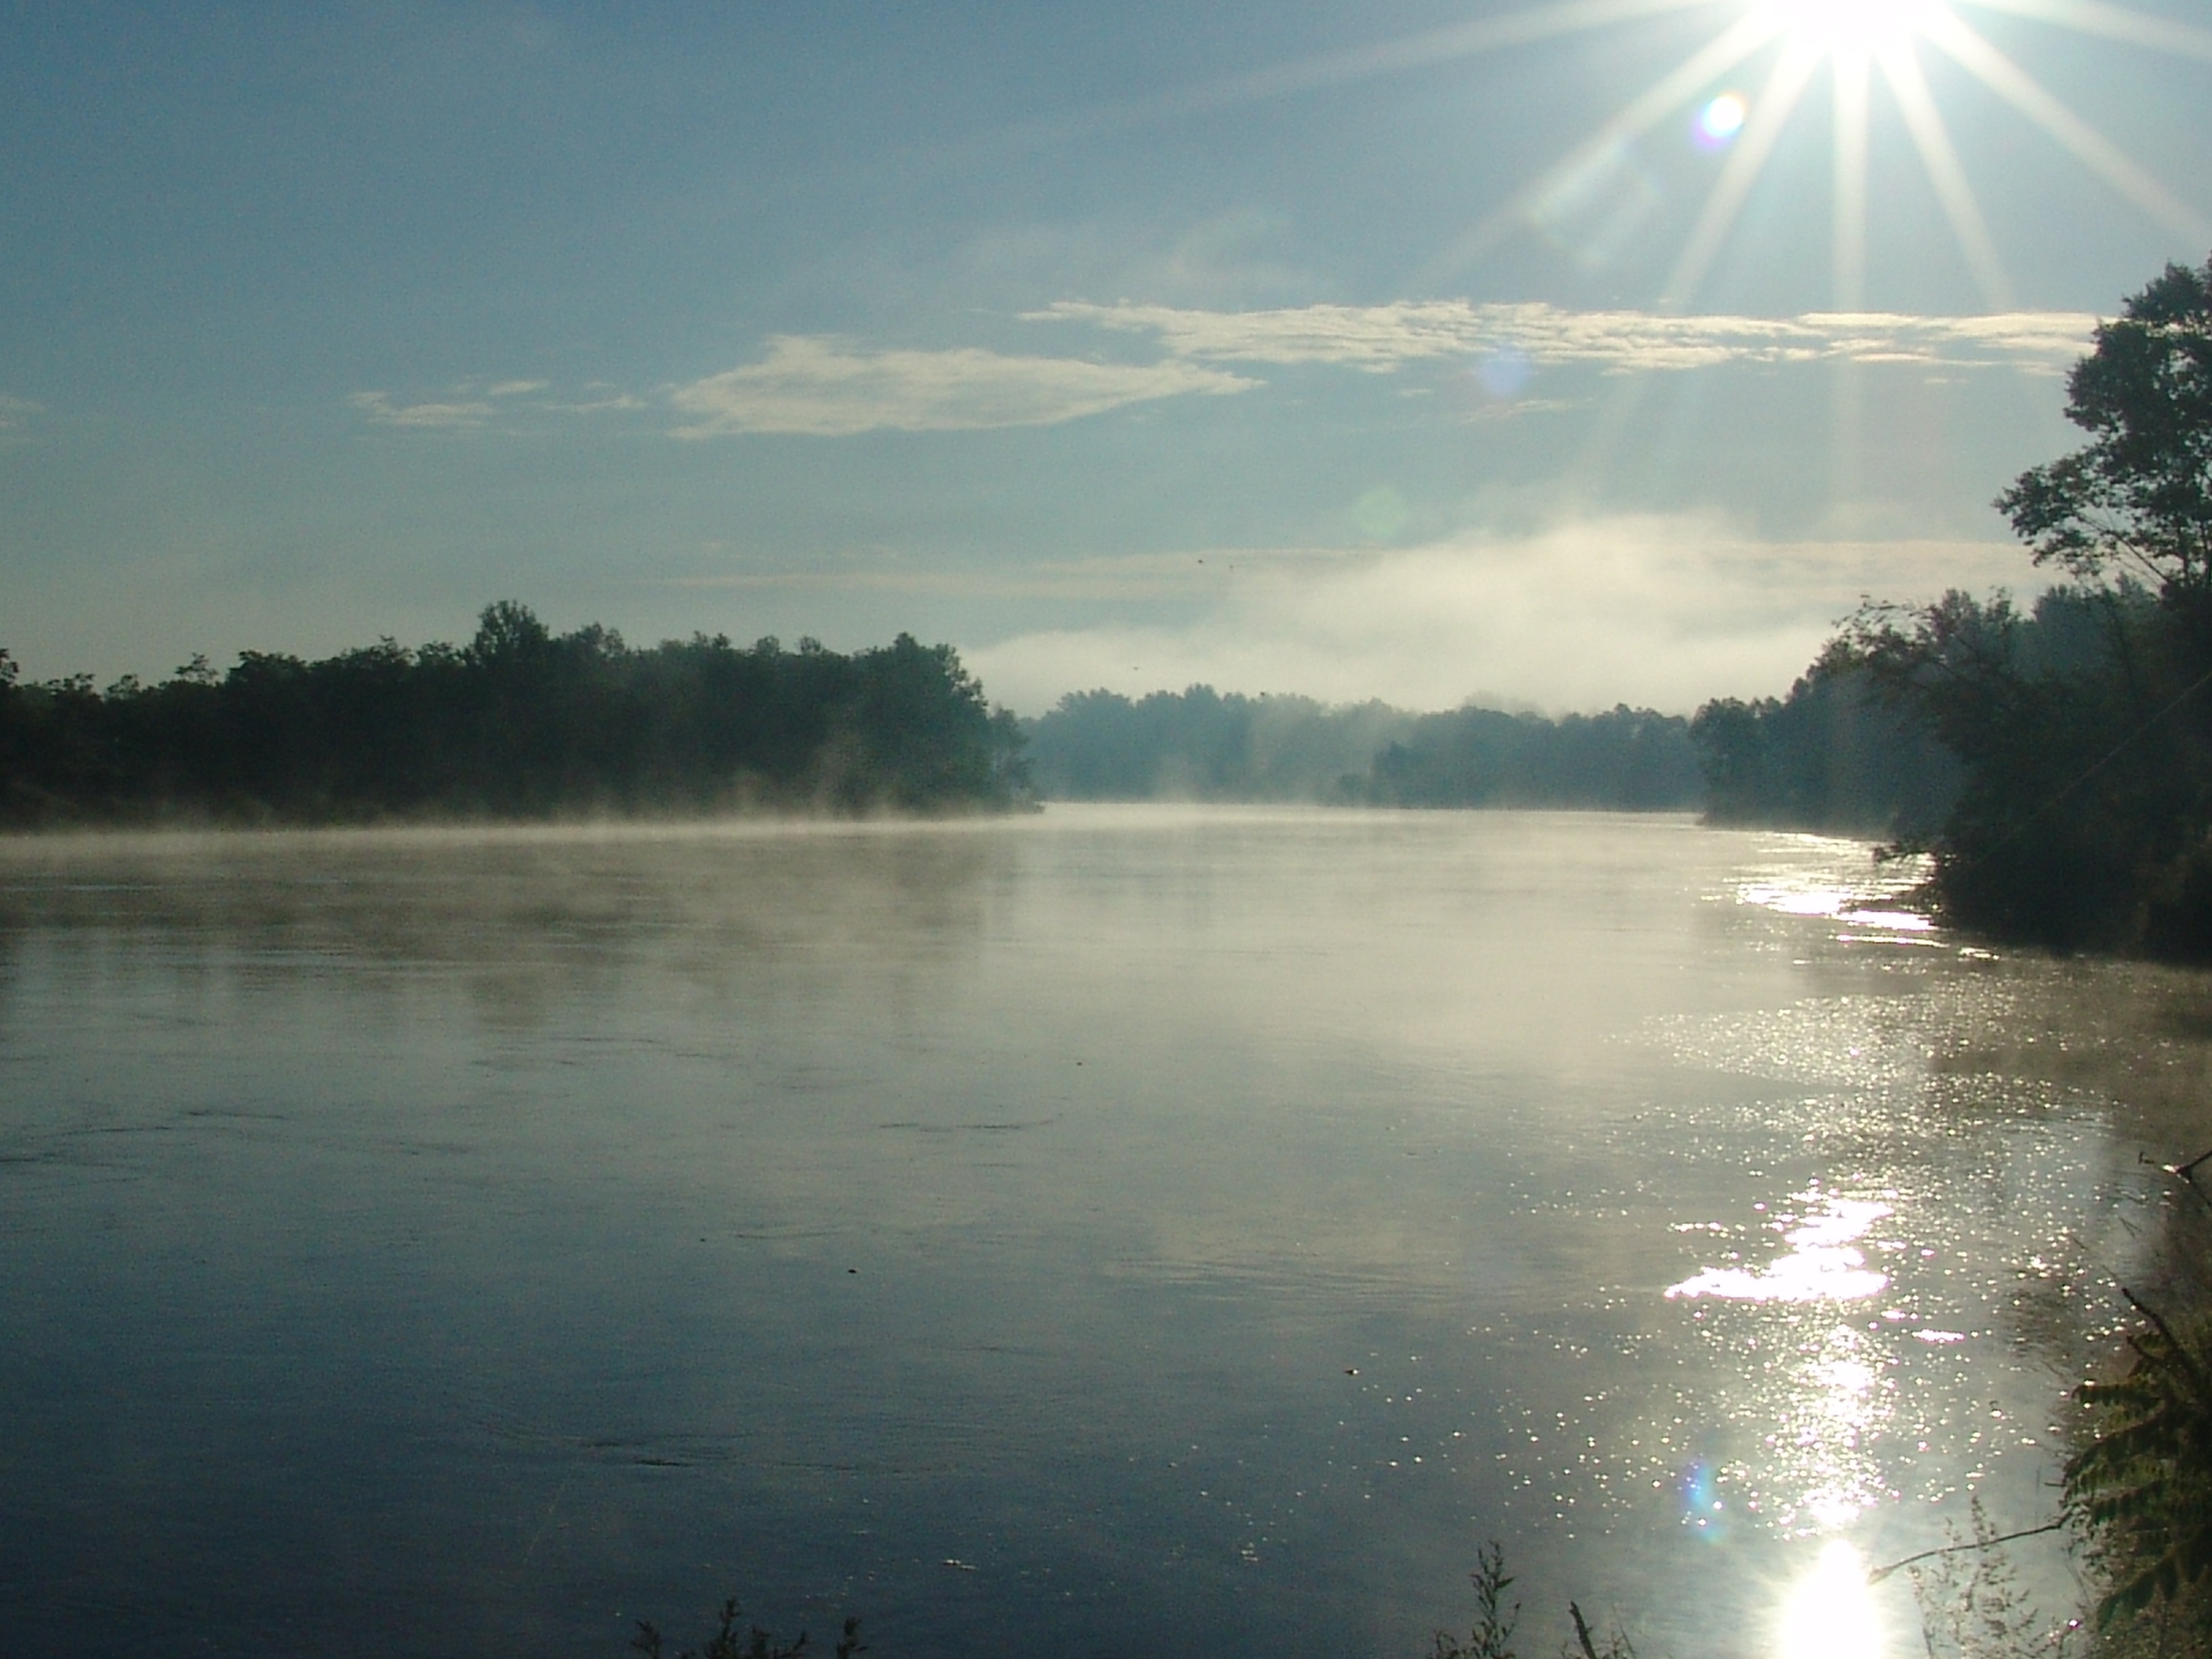
sea, water, nature, cloud, sun, sunrise, mist, sunlight, morning, lake, dawn, river, dusk, evening, reflection, fishing, weather, island, reservoir, body of water, loch, drava, atmospheric phenomenon